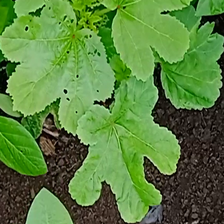
Weed species: Little_Mallow(Malva parviflora)